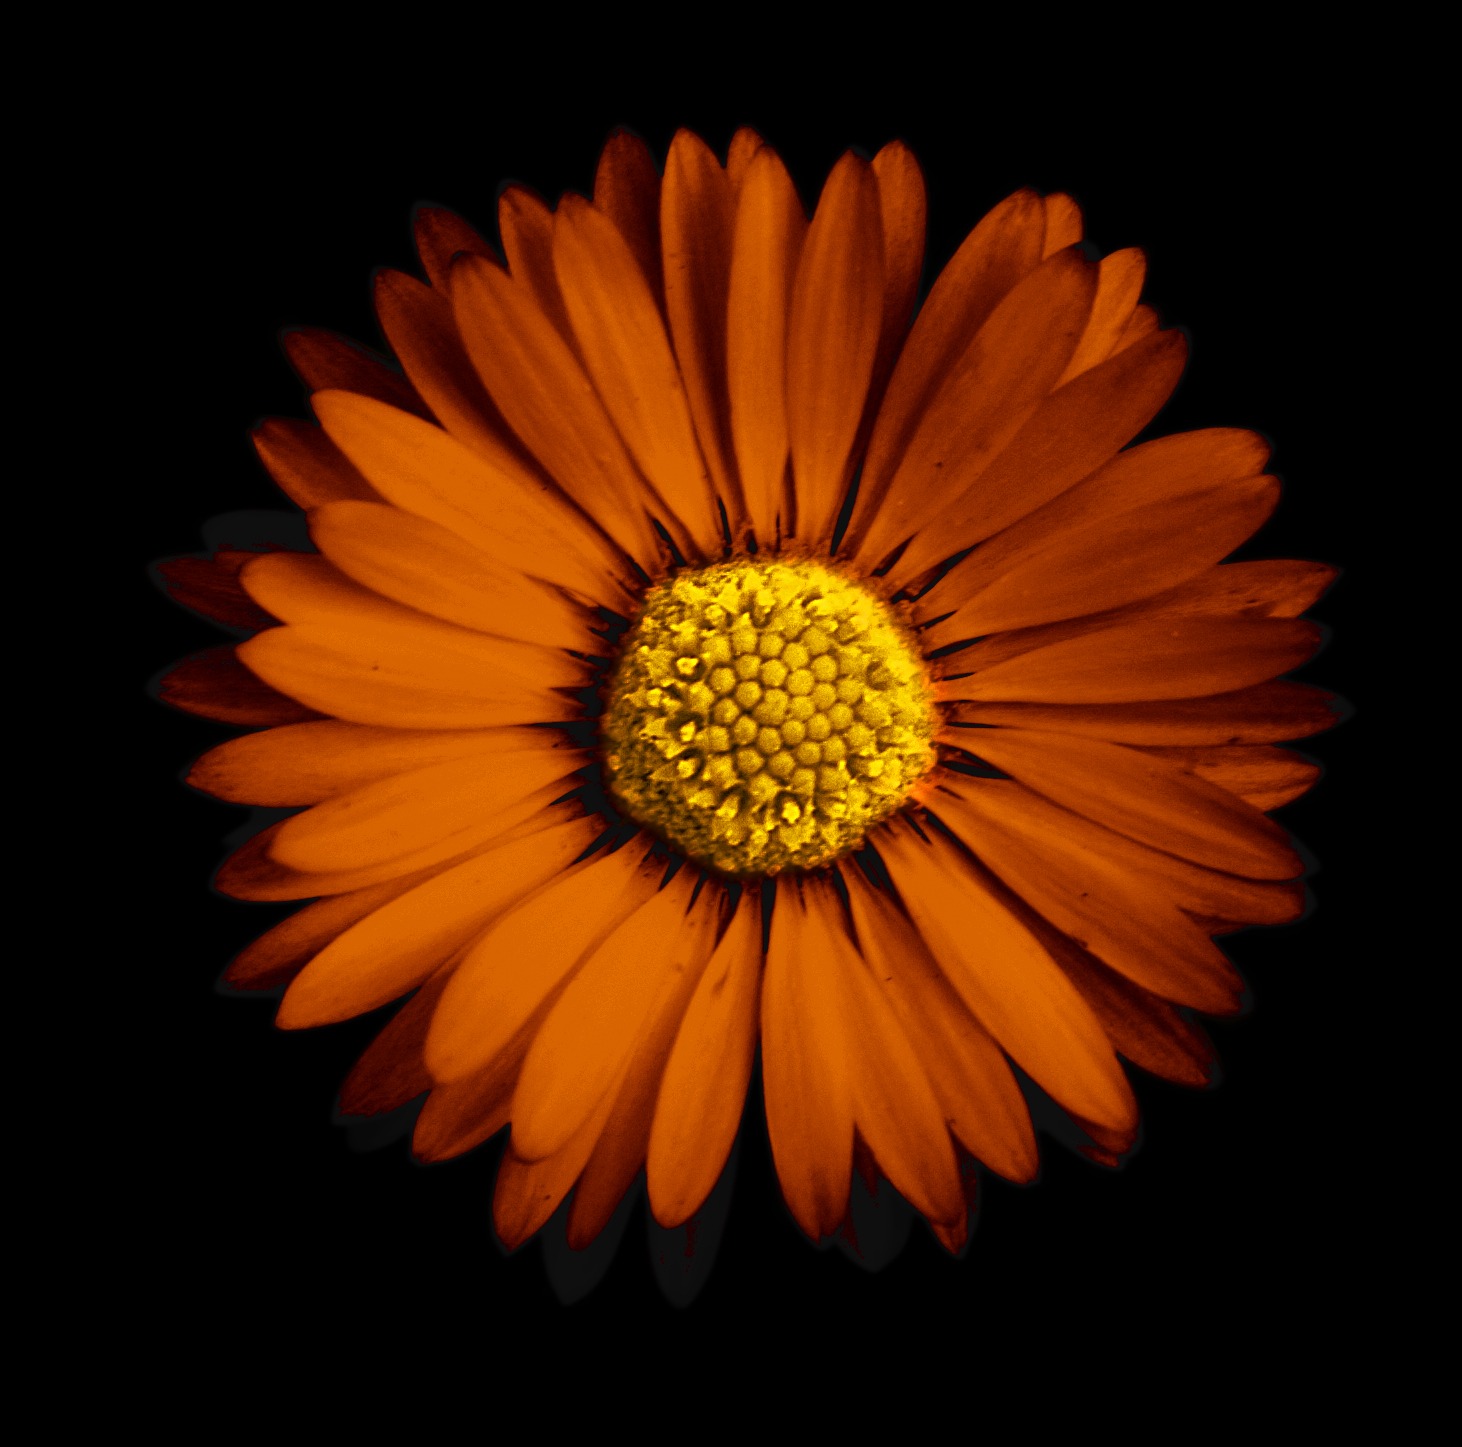
nature, plant, leaf, flower, petal, daisy, spring, colorful, yellow, flora, wild flower, flowers, close up, illustration, petals, daisies, gerbera, macro photography, flowering plant, daisy family, yellow daisy, plant stem, land plant